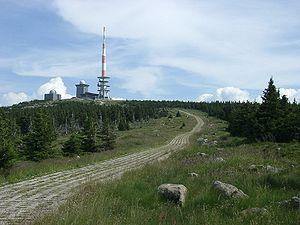
Les parcs nationaux en Allemagne sont des zones naturelles ou semi-naturelles de conservation de la nature, régies par une loi fédérale entrée en vigueur le 1ᵉʳ janvier 1977.